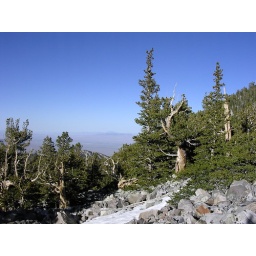
The ancient bristlecone pine trees in Great Basin National Park, some of the oldest living things on earth